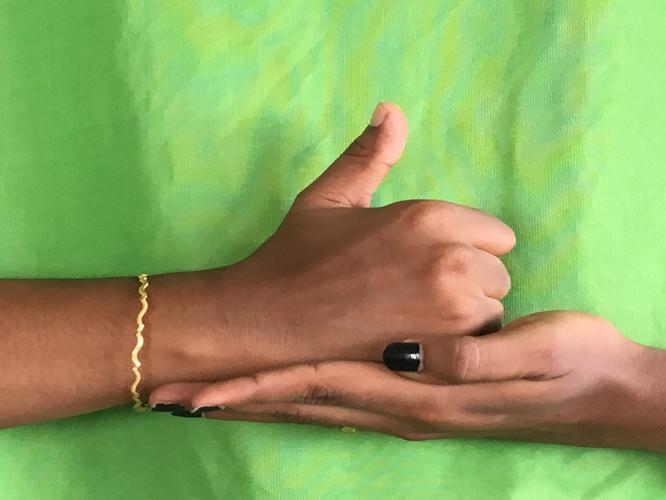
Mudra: Shivalinga
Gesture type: double_hand